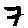
Label: 7